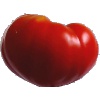
Label: Tomato 3